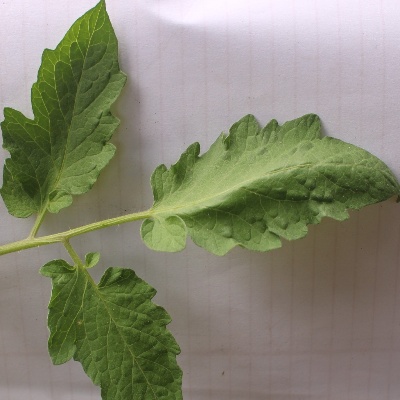
Crop: Tomato
Condition: leaf curl